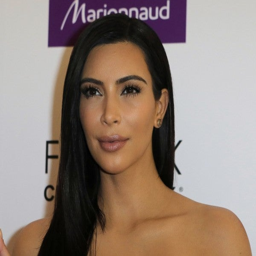
in this photo , celebrity attends a photo call to launch hair products .